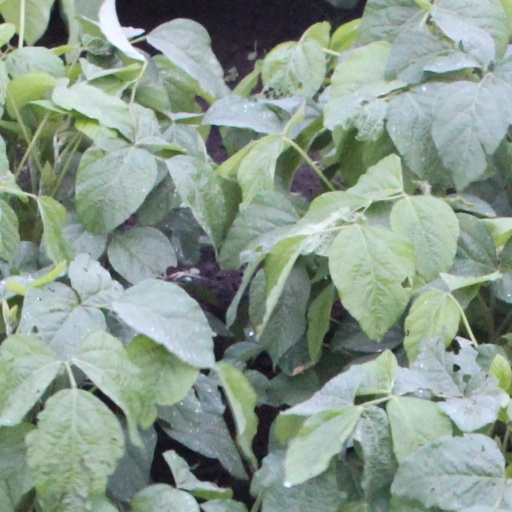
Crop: soybean